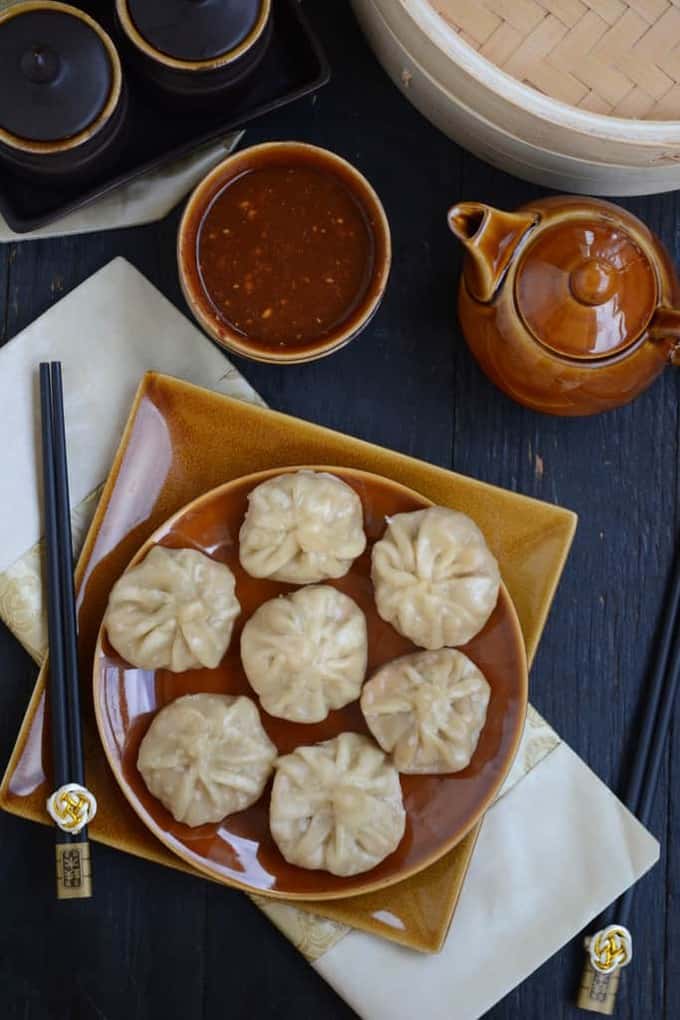
Dish: momos